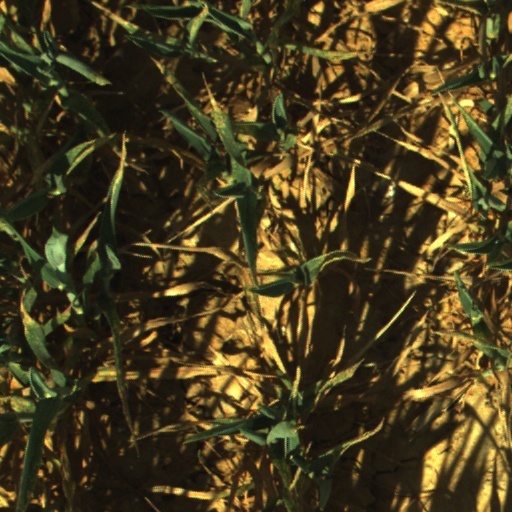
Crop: wheat